Le Quart Livre

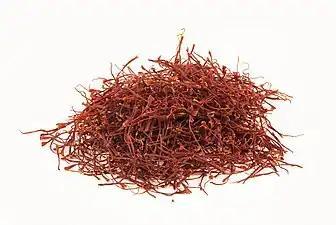
The transmutation of base matter into gold has alchemical connotations. Saffron is described as vegetable gold by alchemists, for example in Augurelli's "Chrysopœia", translated by Pierre de Tours in 1548 as "Facture de l'or".

While sailing past the island of Tapinois without stopping, Xenomanes describes Quaresmeprenant, the island's master, at Pantagruel's request. The lengthy lists provide detailed descriptions of the anatomy and behavior of this character, who is described as a "very tall Lantern Bearer, standard-bearer of the Ichthyophages, dictator of the Mustardois, flogger of little children, and flatterer of doctors." The term "Quaresmeprenant" is typically used to refer to the three days preceding Ash Wednesday, which are observed as a period of festivity and indulgence. In this instance, Rabelais employs the term as a synonym for Lent, either out of respect for its etymological origins or as a deliberate play on the ensuing confusion. This monstrous figure is distinguished by lethargy and passivity. The 78 internal and 64 external parts of his body, along with the 36 traits of his behavior, portray a grotesque figure that employs terminology derived from medicine and rhetoric (notably elements from "Rhetorica ad Herennium"). However, these references are subverted, as Quaresmeprenant cannot be visualized based on his description.